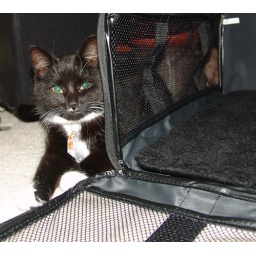
I went to the vet in a plastic box. I came home in this luxurious carrier.